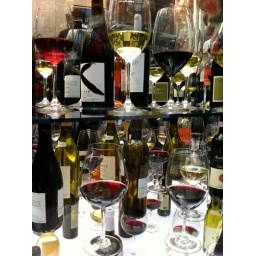
Glasses of wine and open bottles set in a glass display.